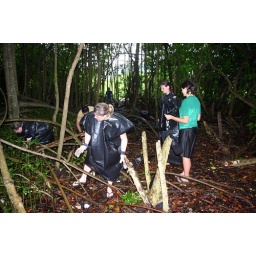
It rained before we got into the forrest so we put plastic bags over us to keep us warm.